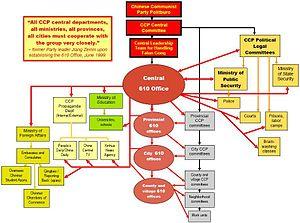
610 Office organization.